Marcotte Nursing Home

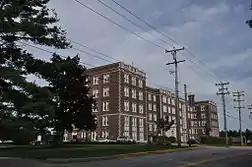

Marcotte Nursing Home is an historic elder care facility at 102 Campus Avenue in Lewiston, Maine. Built in 1927 and opened the following year, it was the largest facility of its type in New England, representing a major step forward in the region's elder care. It was listed on the National Register of Historic Places in 1985. It is now part of the d'Youville Pavilion of Saint Mary's Regional Medical Center.